Lyme Art Association

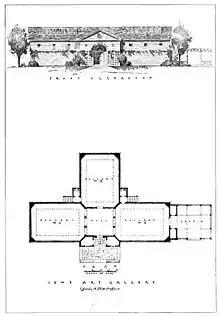
Charles A. Platt plan for Lyme Art Association 1920

In 1920, the association commissioned American Renaissance architect Charles A. Platt to design the association’s new gallery, a design that he donated to the group. Due to the fact the artists were self-funding and the resources were limited, the artists asked him to lower the skylights of his initial design, which he reluctantly agreed to do. New London-based contractors Canning & Leary were awarded the contract to construct Platt's final design, for a building cost of $20,000. Artist Lawton S. Parker chaired the building committee for LAA working with Charles Platt. Work on the construction of the gallery began in September 1920.